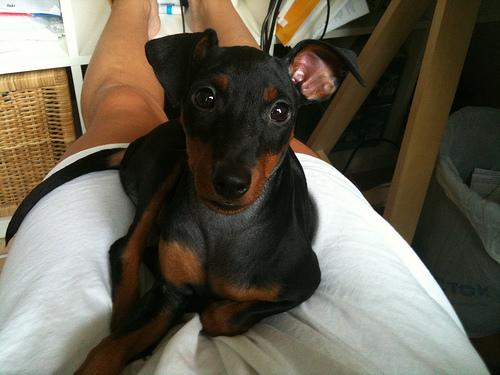
Breed: miniature pinscher